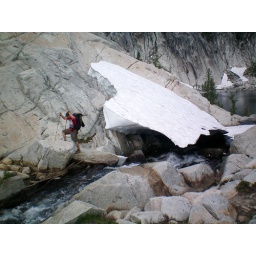
The snow bridge in the background was very thin we we opted for jumping the creek.